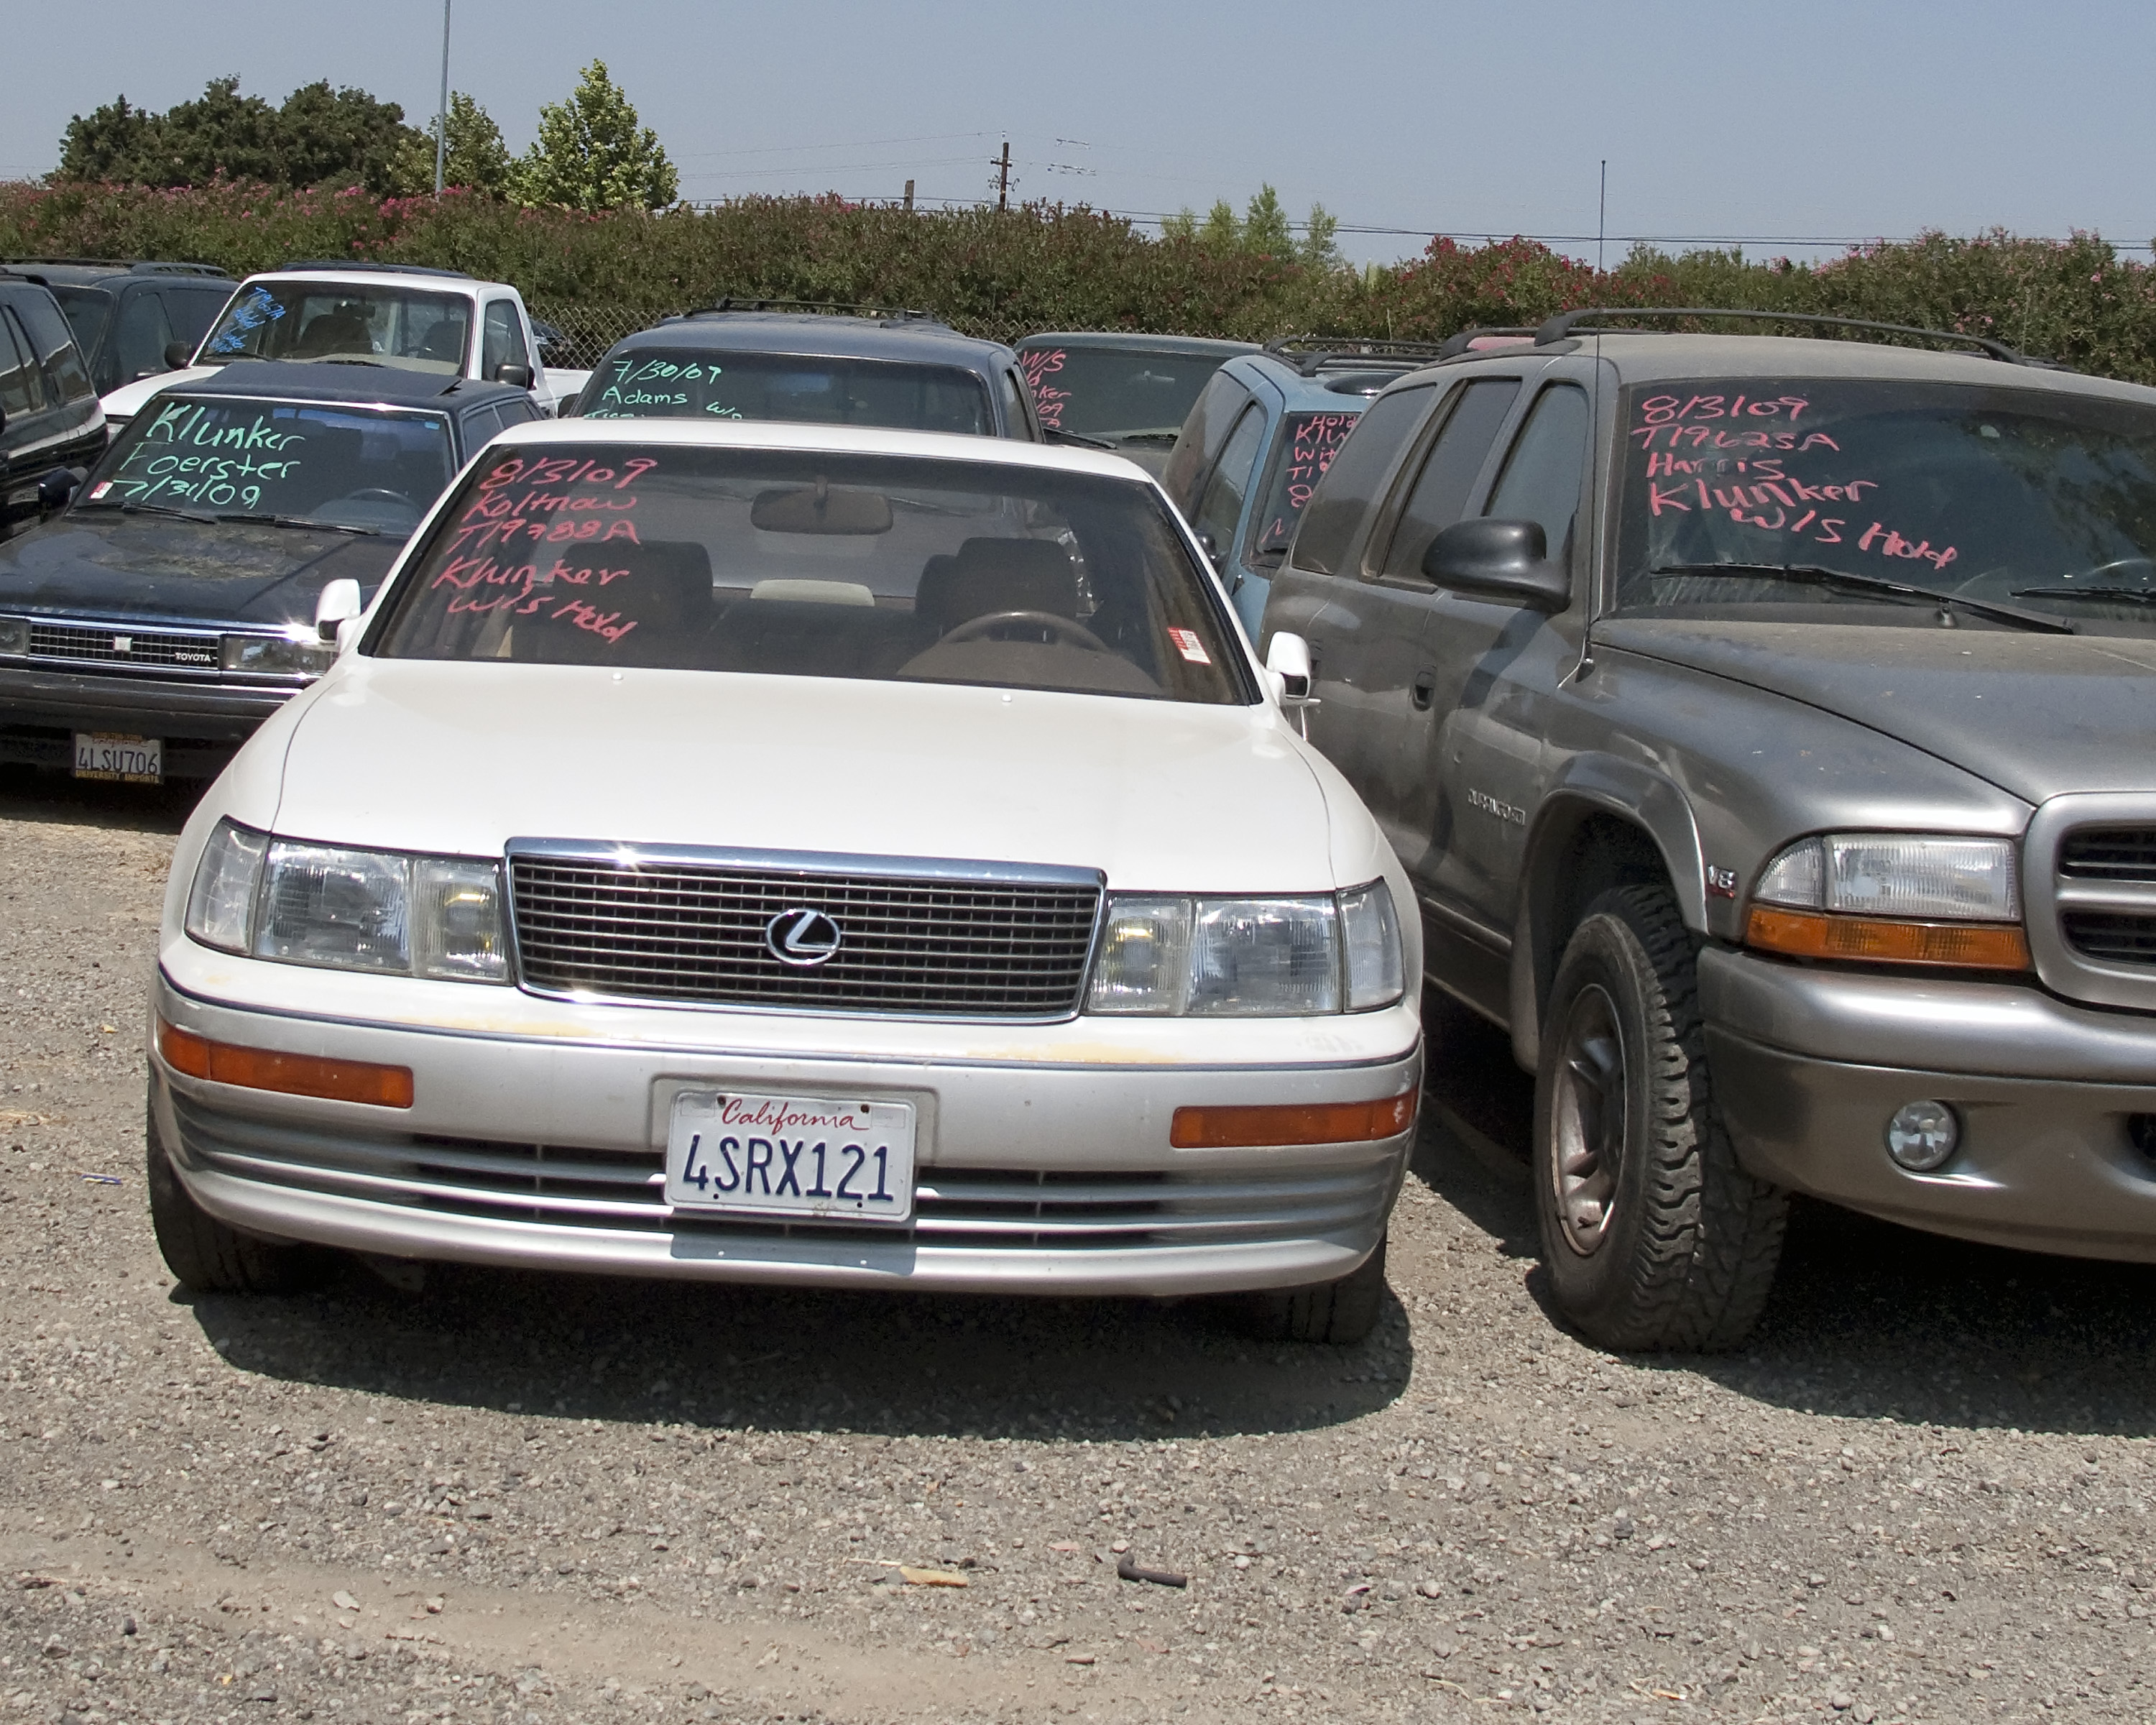
car, vehicle, bumper, sedan, toyota, dodge, economy, lexus, recession, klunker, land vehicle, automobile make, automotive exterior, luxury vehicle, performance car, full size car